2008 US Open (tennis)

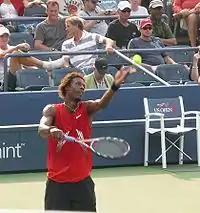
Gaël Monfils

Milestones were also being set in the women's competition, as Anna-Lena Grönefeld (who beat number seventeen seed Alizé Cornet) became the first qualifier to reach the fourth round of the US Open since Anna Kournikova in 1996. The Williams sisters continued their progression untroubled, as each won on the scoreline of 6–2, 6–1 (Venus against number twenty-seven seed Alona Bondarenko, Serena against number thirty Ai Sugiyama). Dinara Safina was again forced into a tough match, eventually beating teenager Timea Bacsinszky 3–6, 7–5, 6–2, after being two points away from losing the match in the second set. In the other matches, ninth seed Agnieszka Radwańska eased to victory over eighteenth seed and recent Rogers Cup finalist Dominika Cibulková, 6–0, 6–3; sixteenth seed Flavia Pennetta beat Nadia Petrova, seeded three places lower; Amélie Mauresmo ended the run of Julie Coin; and wild card Séverine Brémond knocked Tathiana Garbin out of the tournament.